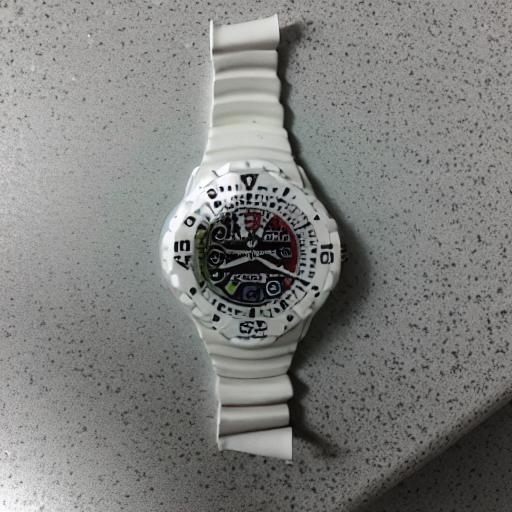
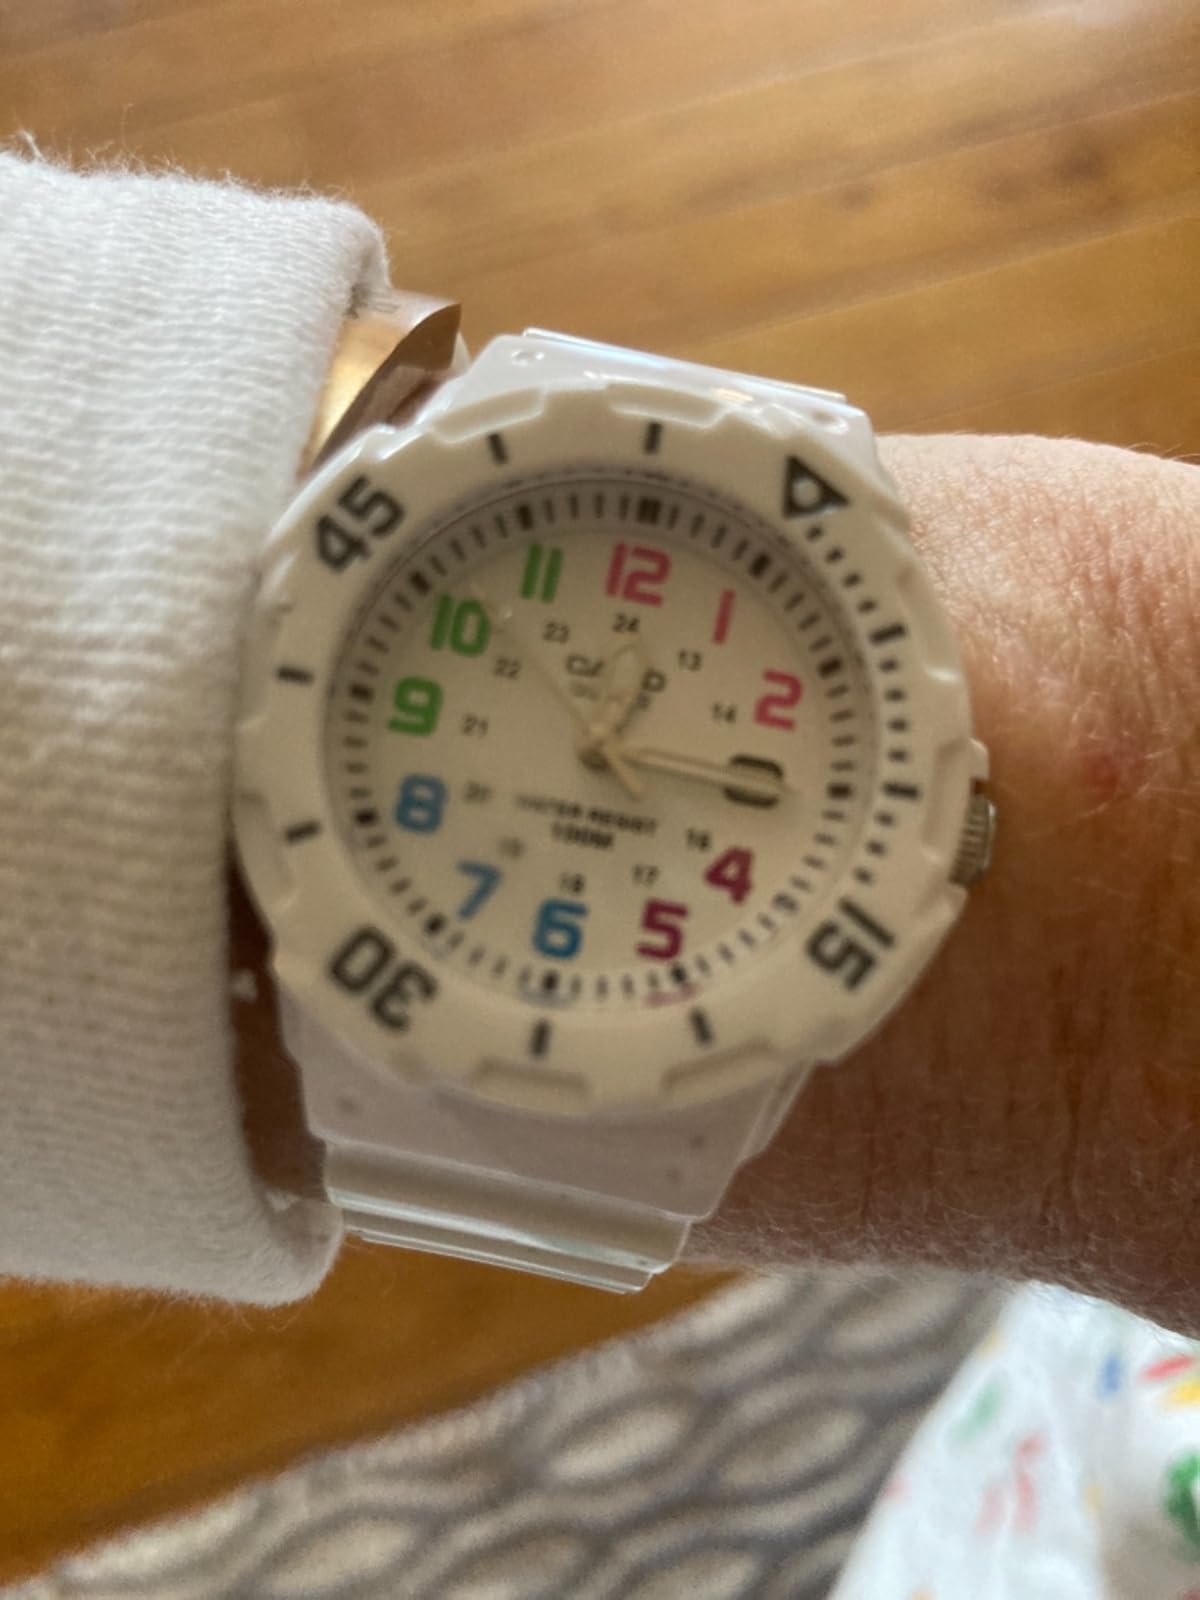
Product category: accessories_watch
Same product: no